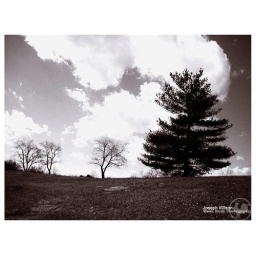
tree in field sepia